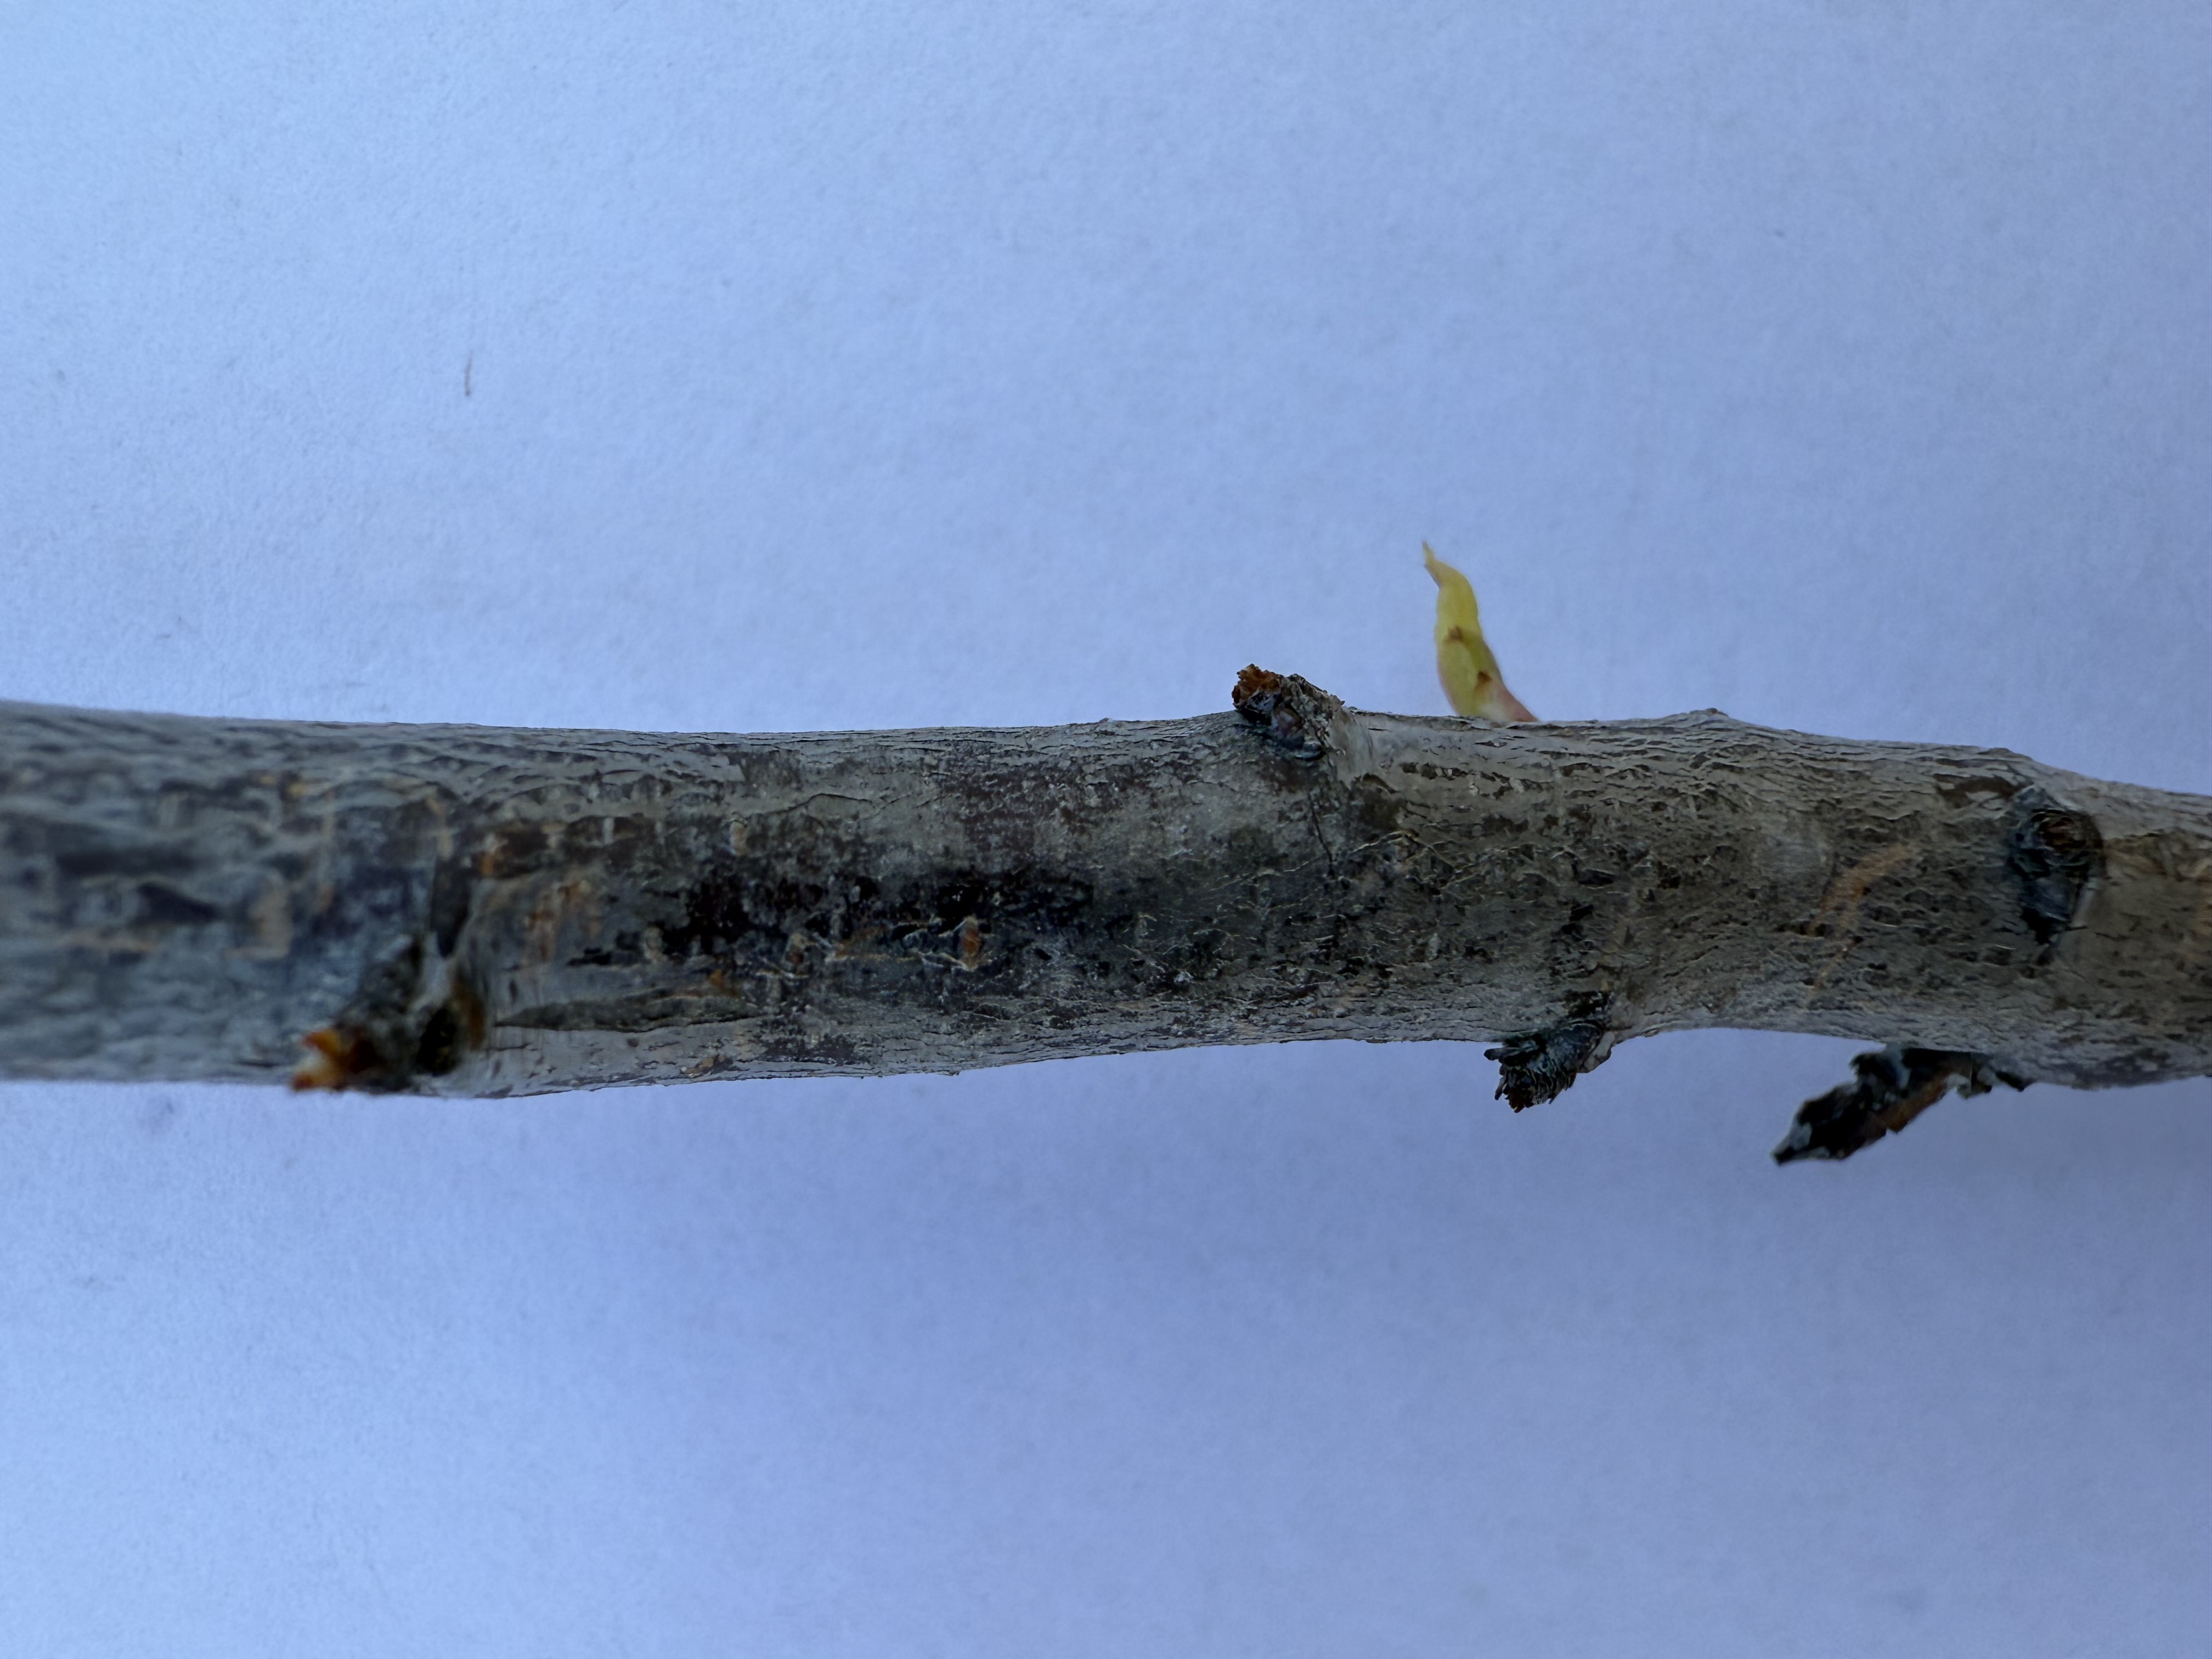
Variety: Black Splendor Plum